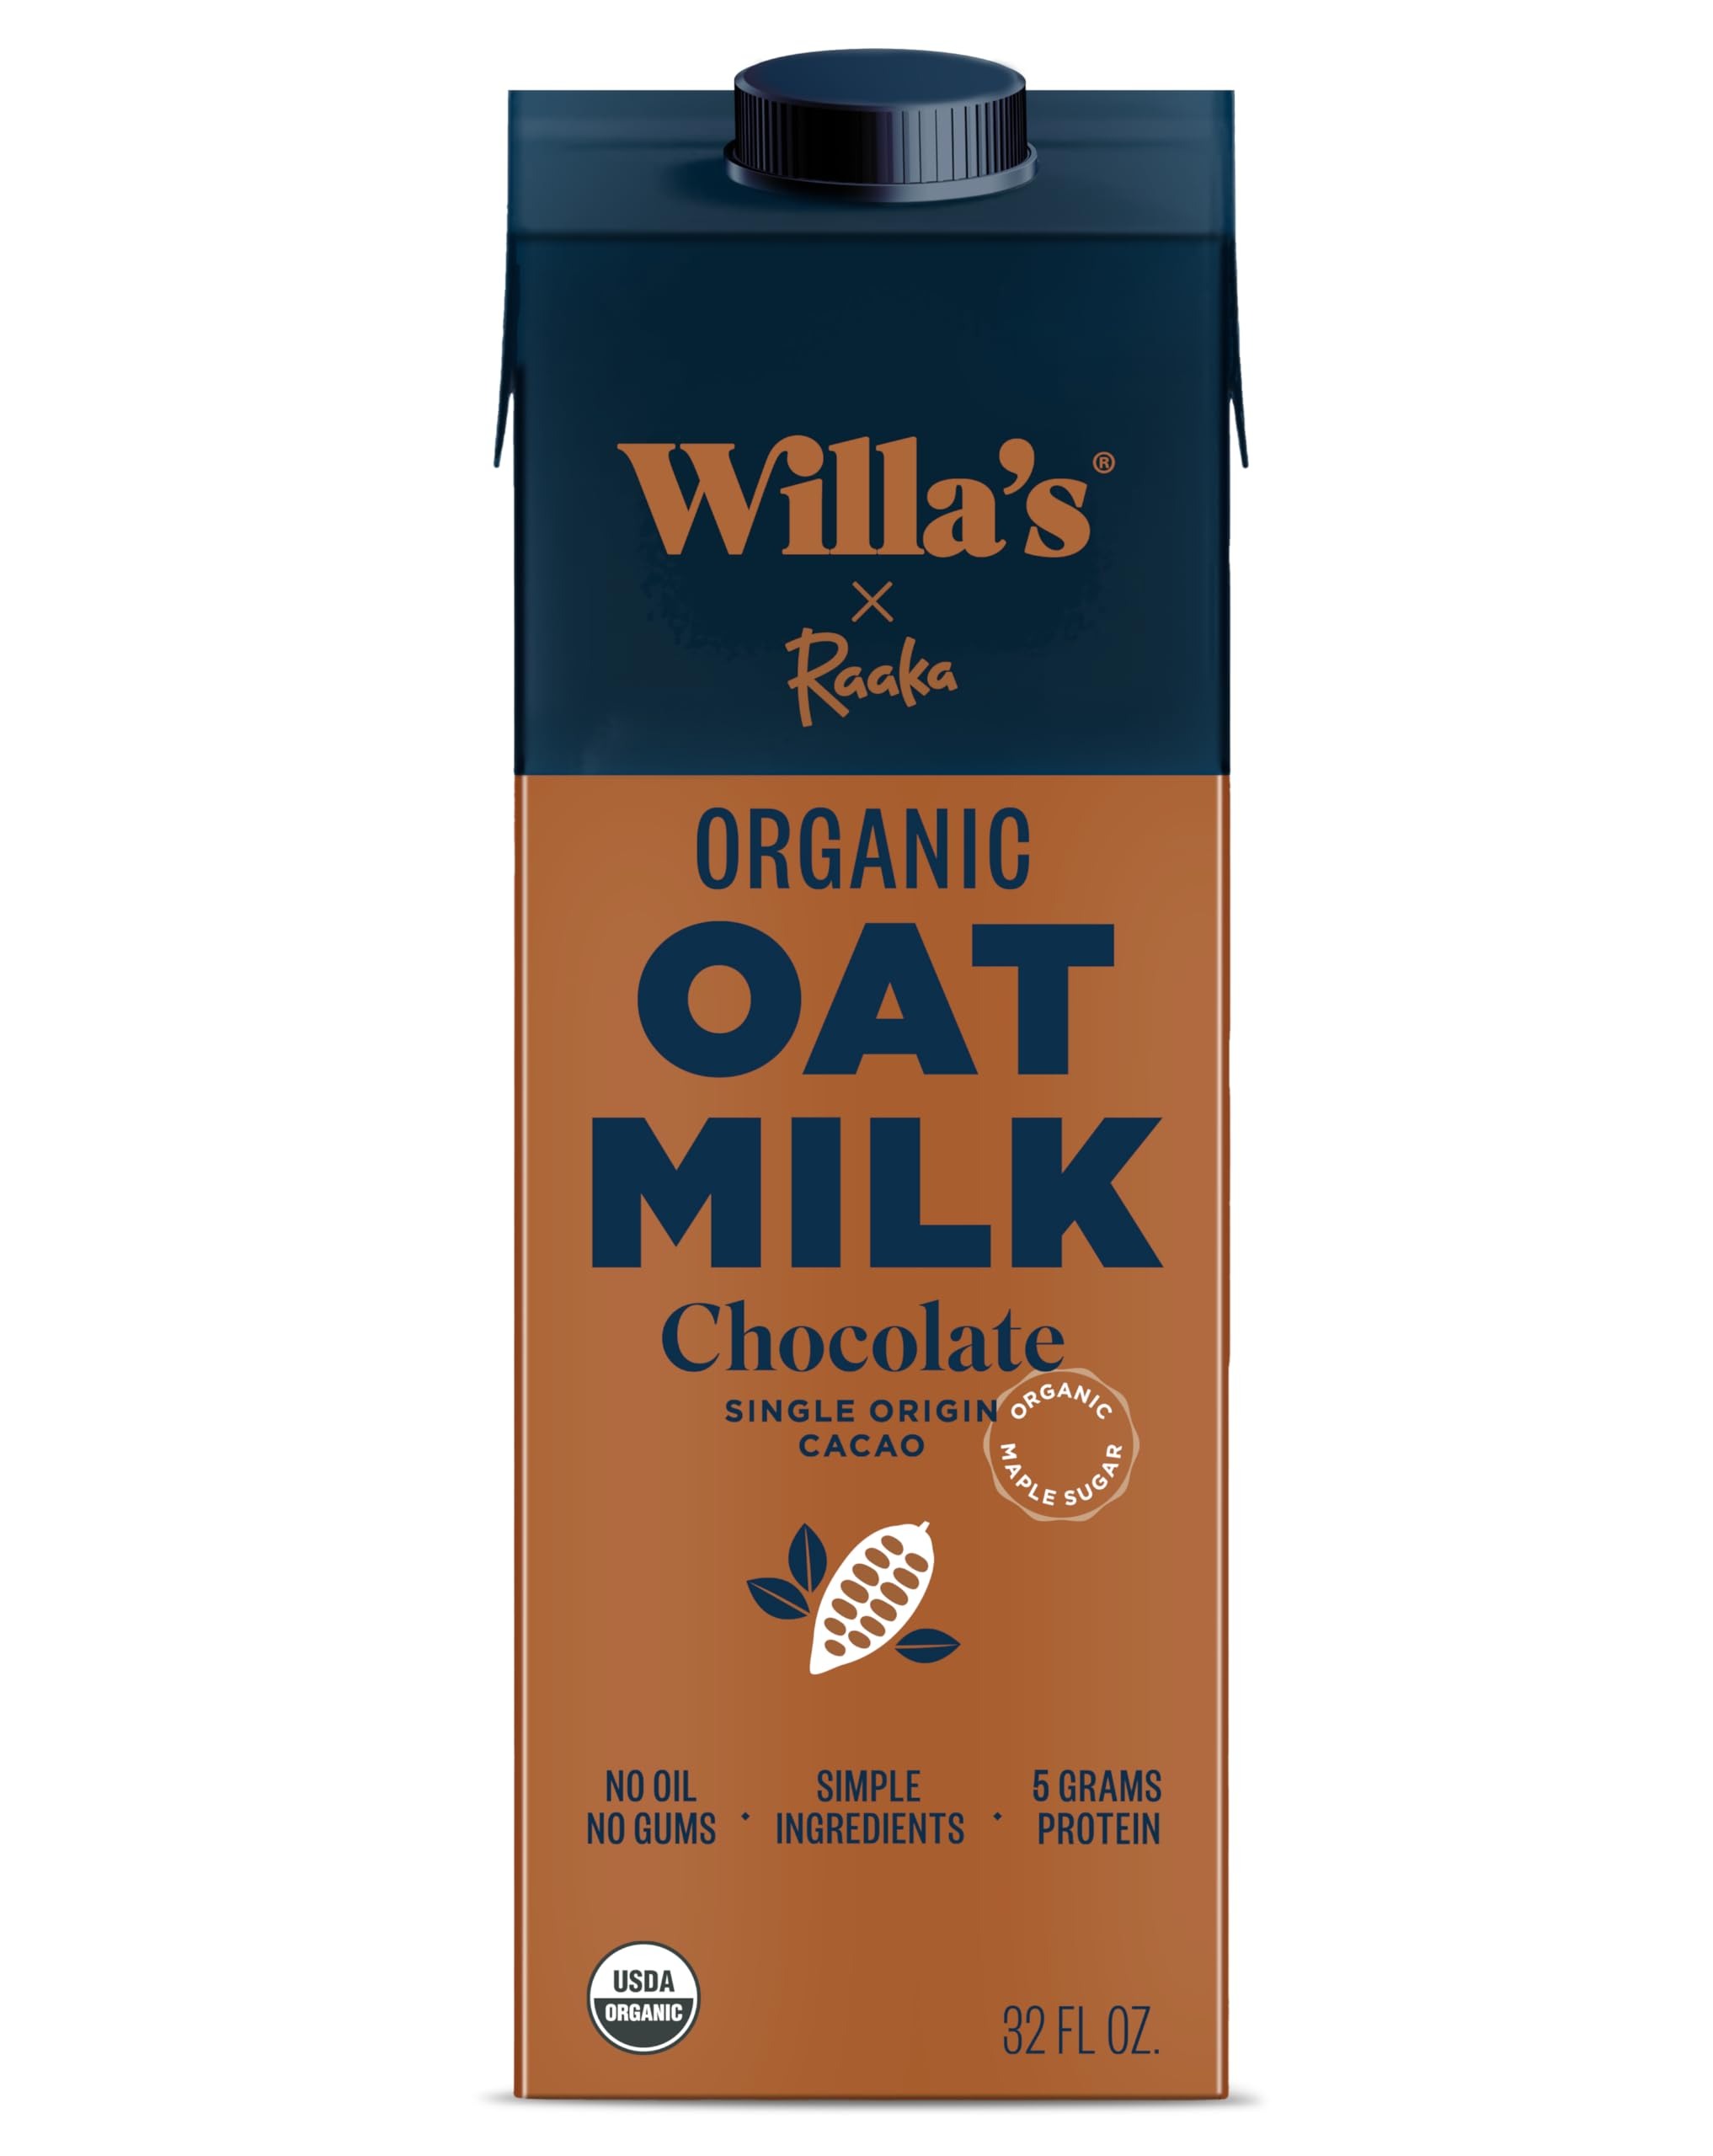
Item Name: Willa's Organic Oat Milk - Chocolate Unsweetened Cacao Oatmilk, Non-GMO, Shelf Stable, Low Sugar, Non-Dairy Milk, Made from Whole Grain Oats, No Oil, No Gums, 32oz, Pack of 1
Bullet Point 1: ORGANIC, UNSWEETENED/LOW SUGAR, SIMPLE, HEALTHY: Our organic oatmilk is made with healthy, lactose-free ingredients. It has lower sugar than most oat milks, and more plant based protein and prebiotic fiber because it uses the whole oat (not just oat sugar). It's an extra creamy oat milk/oats organic creamer. This convenient oatmilk creamer is made without preservatives. Our milk oat creamer is ideal for coffee, cereal, smoothies, lattes and cooking. Soy free, nut free, sesame free, gluten free.
Bullet Point 2: LOWEST SUGAR, HIGHEST PROTEIN, HEALTHIEST OAT MILK: 4 g of vegan protein and 2 g of prebiotic fiber per cup! Willa’s Organic Original oat milk shelf stable creamer is unsweetened. Willa’s Organic Barista Oat Milk has half the sugar of other barista oat milks and dairy free creamers - just 3 g per cup. Willa’s Organic Chocolate Oat Milk has half the sugar of other chocolate milks. Low glycemic index. Good for heart health, gut health, microbiome, digestion, constipation issues, and skin clarity.
Bullet Point 3: ORIGINAL UNSWEETENED OATMILK - Willa’s Unsweetened Original is a creamy oat milk with just 4 simple organic ingredients. It is a lactose free, non dairy, nut free, low calorie organic milk for smoothies, vegan cooking, vegan baking, coffee and recipes. No oil. No gums. No added sugar. This healthy oat milk unsweetened is low calorie, no sugar, fat free, and creamy. Great for anyone looking for the healthiest unsweetened plant based whole oats milk or a sugar free oat milk coffee creamer.
Bullet Point 4: ORGANIC BARISTA OATMILK / CREAMER - Willa's oatmilk organic creamer, foams, and makes lattes and cappuccinos using organic ingredients and less sugar. High in plant based protein and prebiotic fiber. A healthy creamer oat milk for frothing coffee drinks, matcha lattes, smoothies, vegan cooking, and vegan baking. A lactose free, dairy free, gluten free shelf stable oat milk for those looking for a healthy coffee creamer / non dairy creamer. No gums. No cane sugar. No rapeseed oil.
Bullet Point 5: CHOCOLATE OAT MILK - Our organic oat chocolate milk is extra creamy, chocolatey and uses simple ingredients. 50% less sugar than dairy chocolate milk. A Good Food Award Winner for its delicious chocolate taste using wholesome plant based ingredients including Raaka Chocolate. It is a perfect vegan milk chocolate creamer / vegan chocolate milk for mochas, hot chocolate, hot cocoa, workout recovery, smoothies, vegan desserts, and kids. No cane sugar. No artificial flavorings. No oil. No gums.
Bullet Point 6: Proudly a Product of the USA – Crafted with rigorous quality and purity standards to deliver the most deliciously rich and smooth oat milk made using ingredients you can trust.
Product Description: This healthy organic unsweetened oatmilk is made with clean, simple, organic ingredients for those seeking a healthy dairy free milk alternative. Our unsweetened oat milk is made with four organic ingredients (water, organic oats, organic vanilla extract, salt), and has no added sugar. It is an unsweetened oat milk / unsweetened oat malk, low calorie oat milk, a fat free milk, vegan milk and a low sugar milk. Our extra creamy Organic Barista Oat Milk froths, foams and is a healthy non dairy coffee creamer that is low sugar and low fat. It is a vegan creamer. Our Organic Chocolate Milk is a simple ingredient chocolate oat milk with less sugar. No oil, no gums, no soy, no gluten, no cane sugar, no sesame, no allergens, no nuts. Our oatmilk uses whole oats (steel cut oats), delivering less sugar and more vegan plant-based protein and organic prebiotic fiber than other milk alternatives, and almond milk. This oatmilk is shelf stable with no preservatives. It is a gluten free, nut free, soy free, cane sugar free, lactose free, dairy free oat milk unsweetened. Our organic lactose free milk is shelf stable allowing for easy storage without refrigeration until opened. This extra creamy oat milk creates oatmilk latte froth / oat milk latte foam, and smoothies. It’s a healthy creamy oat milk for cereal, vegan dairy free cooking and vegan gluten free baking. Whether you need a non dairy vegan plant based sugar free creamer or a versatile organic coffee creamer, this is the healthiest milk. It delivers plant protein and plant based fiber for gut health, the microbiome, and digestion. It’s a solution for constipation. Willa’s chocolate oatmilk is a perfect dairy free milk for kids. Our unsweetened oat milk organic is great for dairy free toddlers and dairy free kids. Our healthy unsweetened organic oat milk is the healthiest vegan, lactose free milk available. It has a lower glycemic index than other oatmilk and dairy free milk.
Value: 32.0
Unit: Fl Oz

Price: 6.99